Imphal Talkies and The Howlers

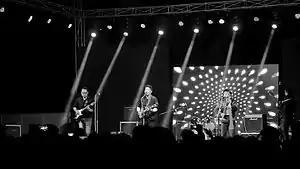
Imphal Talkies and The Howlers, Festival of Andro, 2015

Imphal Talkies and the Howlers is a folk-rock band from Manipur, India. The band released its debut album "Tiddim Road" in 2009, and has since then performed across India and released some prominent albums. The band is known for singing protest songs about politics, insurgency, human rights issues, and racial attacks in Manipur and across the North-East States of India. Their music has also been associated as working against the draconian act AFSPA of 1958, that grant special powers to the Indian Armed Forces in some states of India, which are branded as "disturbed areas" by the Indian Government. Rolling Stone Magazine, India termed them as the ‘Voice’ of the North Eastern states of India while reviewing their album. The band was also chosen as one of the 33 bands from 33 countries for the music album compilation entitled "Album of the Revolution" released in UK by "Un-convention In Place of War Project". Recently the band founder Akhu Chingangbam signed a joint Human right activists statement demanding withdrawal of sedition charge and release of Student Activist Rinshad Reera in Kerala .